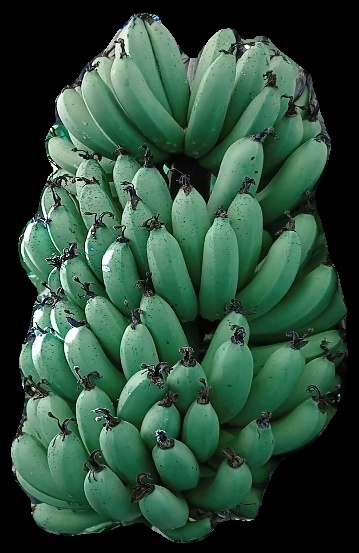
Variety: pachbale
Grade: grade1